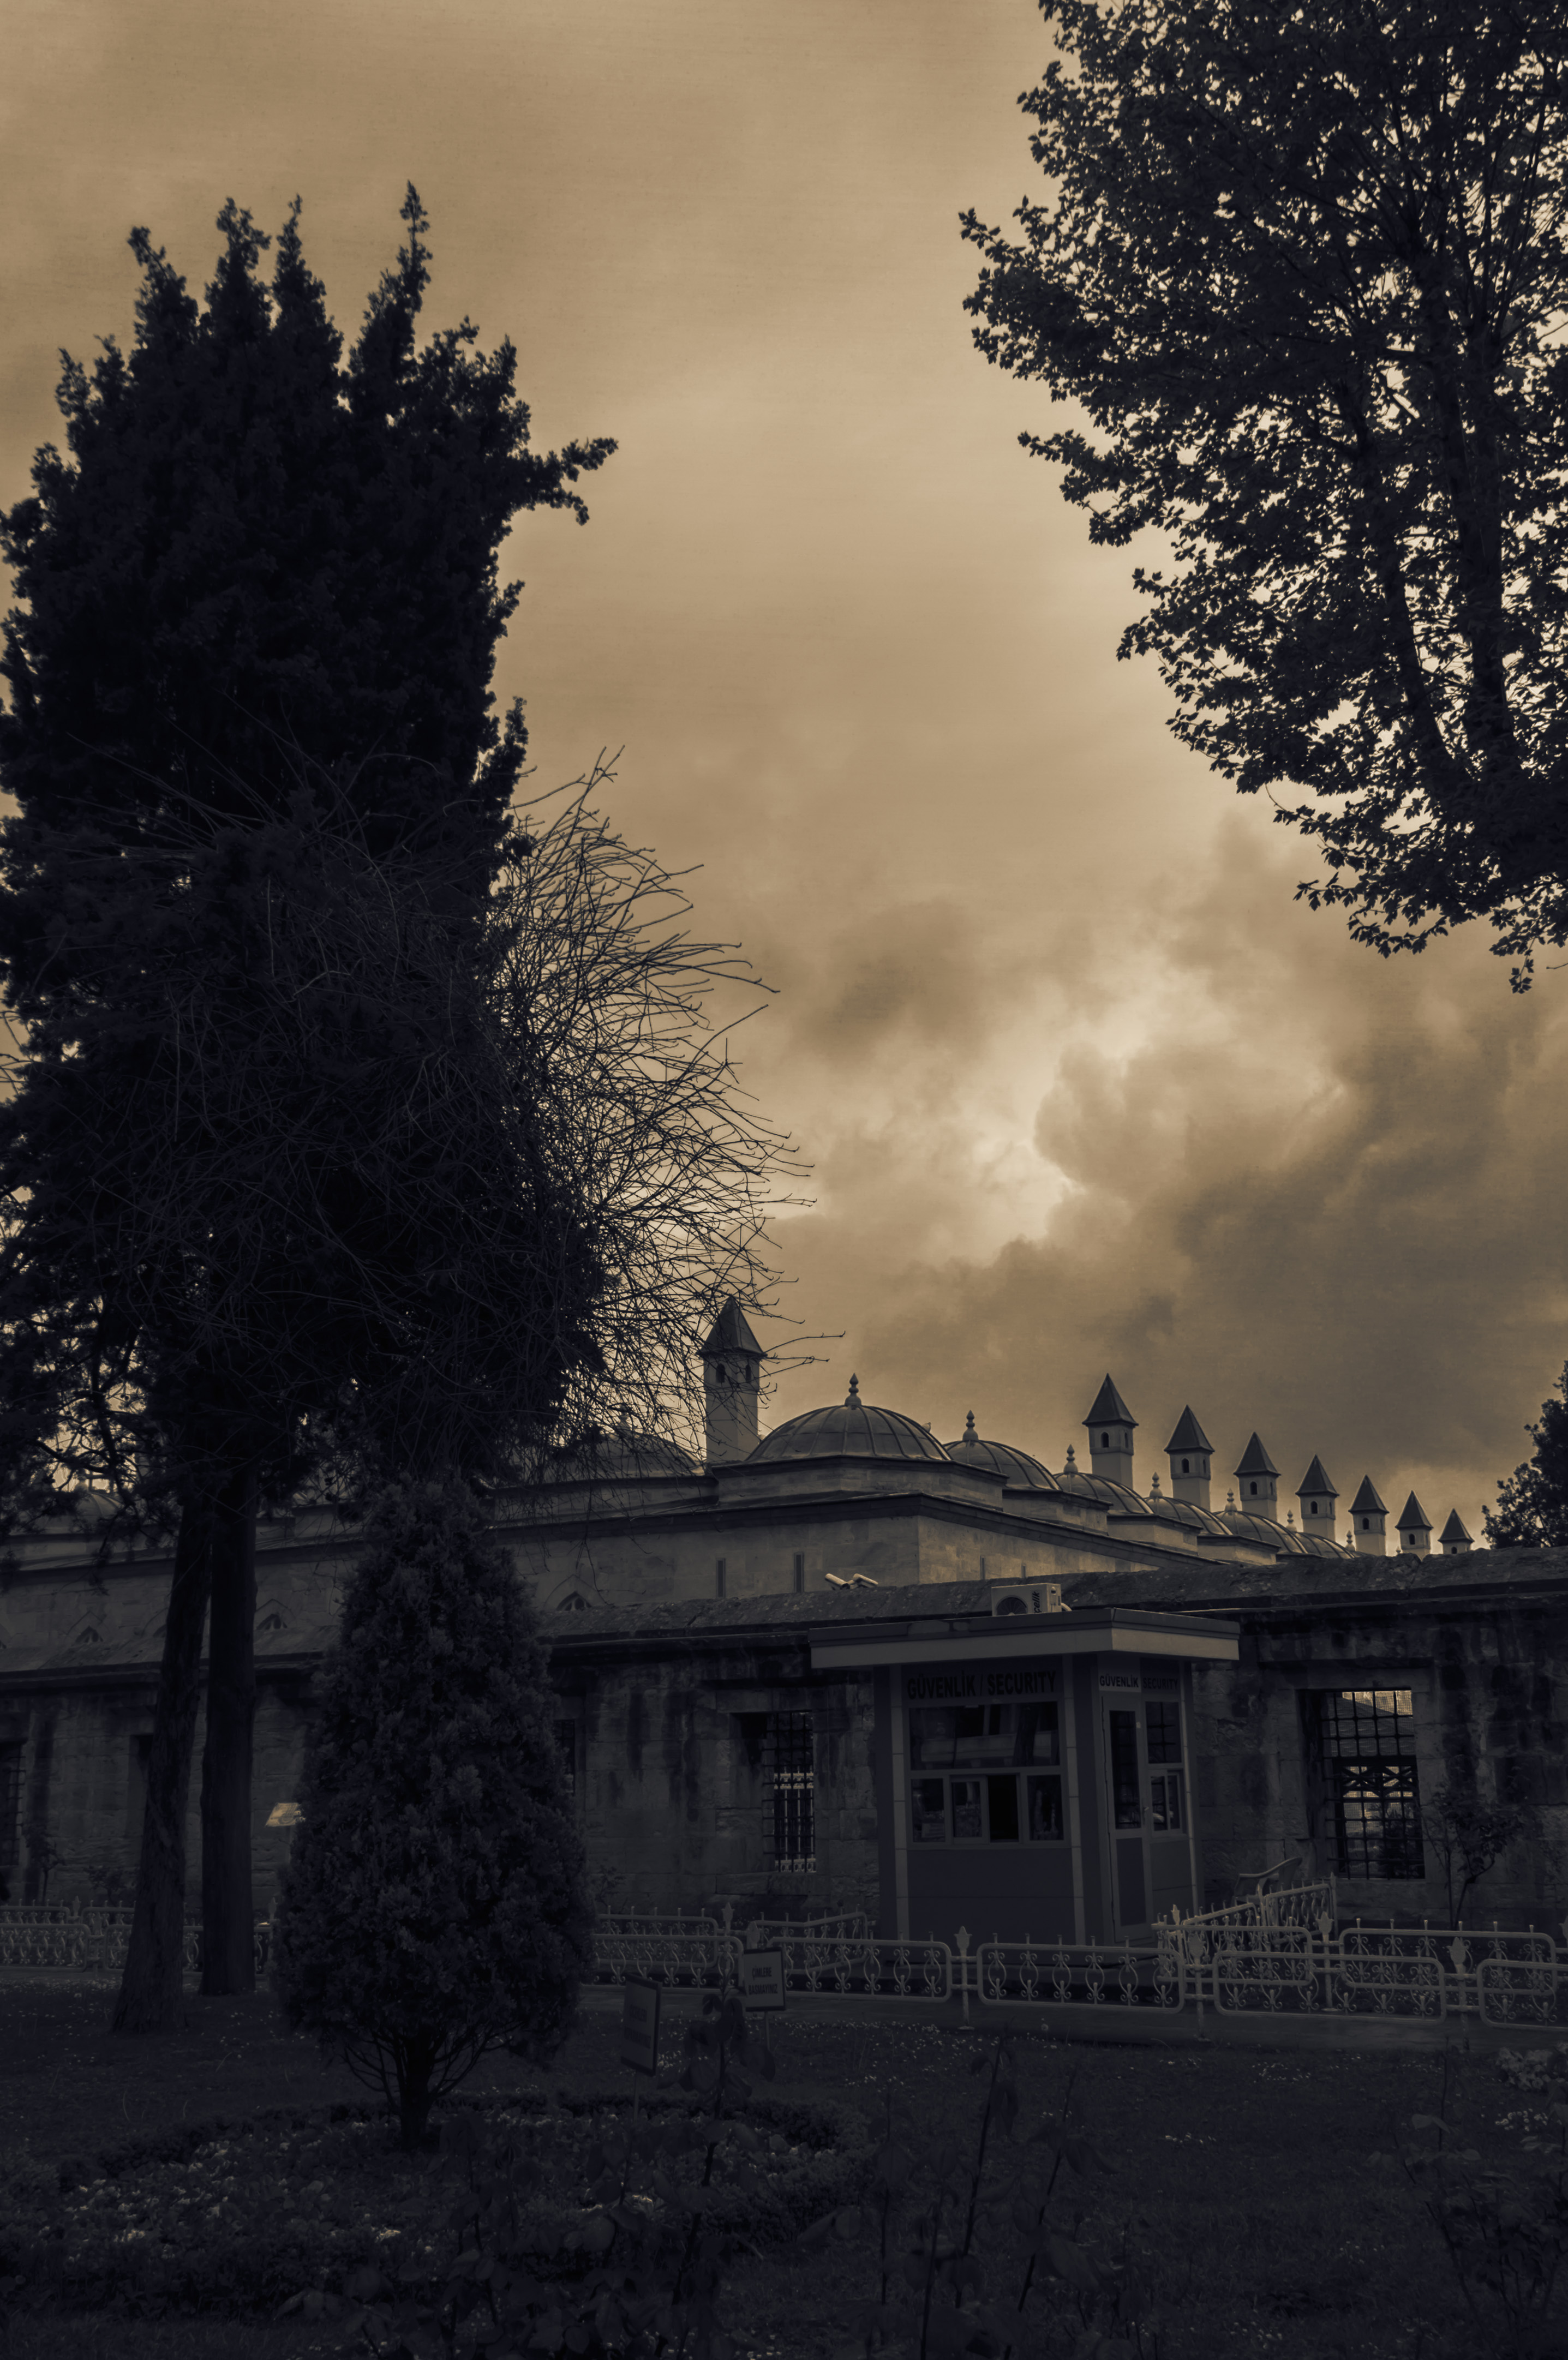
tree, snow, winter, cloud, sky, sunset, night, sunlight, morning, dawn, cityscape, dusk, evening, reflection, autumn, weather, darkness, season, urban area, atmospheric phenomenon, woody plant